Josef Grunner

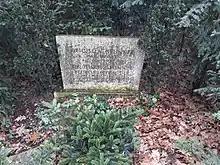
The grave of Grunner and his wife Gisela in Berlin

Josef Grunner (10 June 1904 – 27 November 1984) was a German politician of the Social Democratic Party (SPD) and member of the German Bundestag.